Prag Tunnel

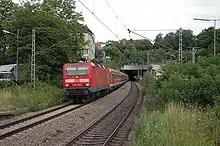
A Regionalbahn train leaving the long-distance tunnel towards the north (June 2006)

In 1907, it was decided to carry out extensive restructuring on the Stuttgart railway facilities, including upgrading the Stuttgart-Ludwigsburg line to four-tracks. From October 1908 a second, 680-metre long tunnel was built just to the northeast of the first, which accommodated two additional tracks.